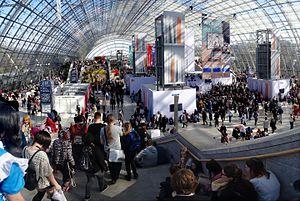
La Foire du livre de Leipzig, est la deuxième plus grande foire commerciale d'Allemagne consacrée à l'édition après la celle de Francfort et le salon le plus connu de Leipzig avec l'Automesse Automobil International et le Mustermesse qui a existé jusqu'à la réunification. Il se déroule chaque année à la mi-mars sur le terrain du parc des expositions de Leipzig.